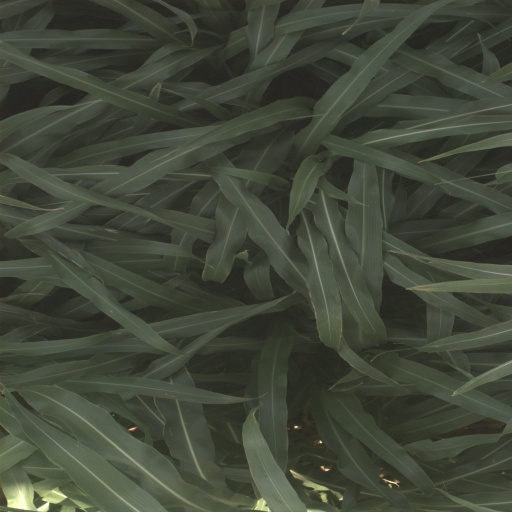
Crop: sorghum